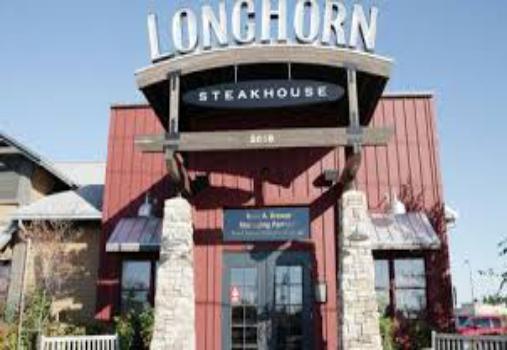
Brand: LongHorn Steakhouse
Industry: Food